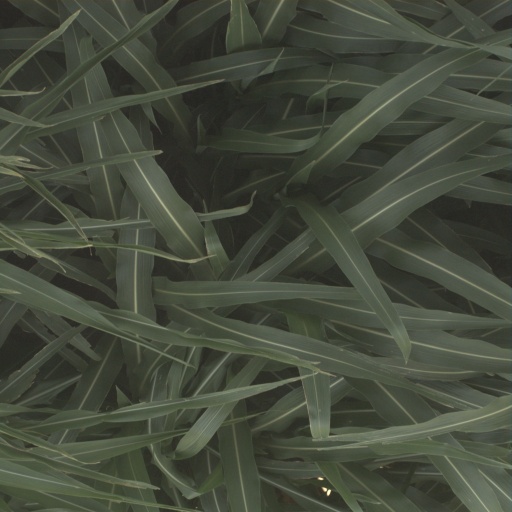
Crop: sorghum